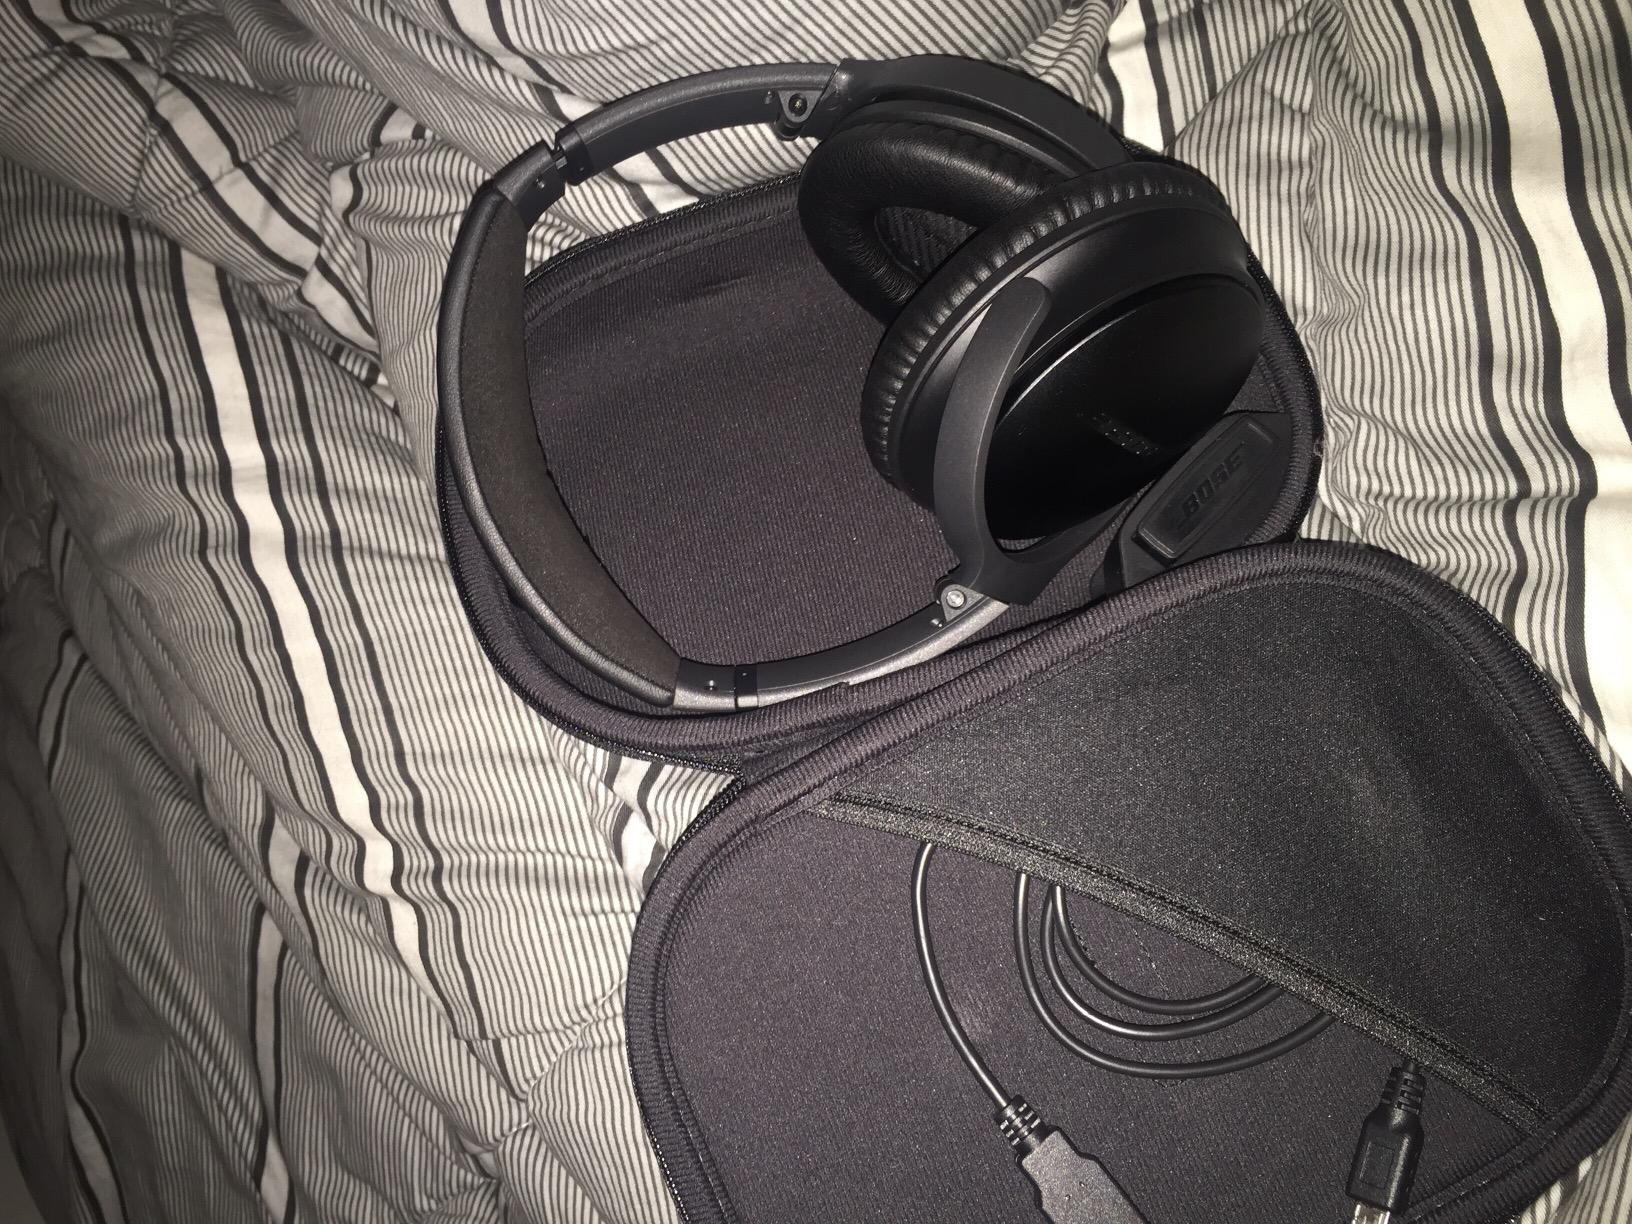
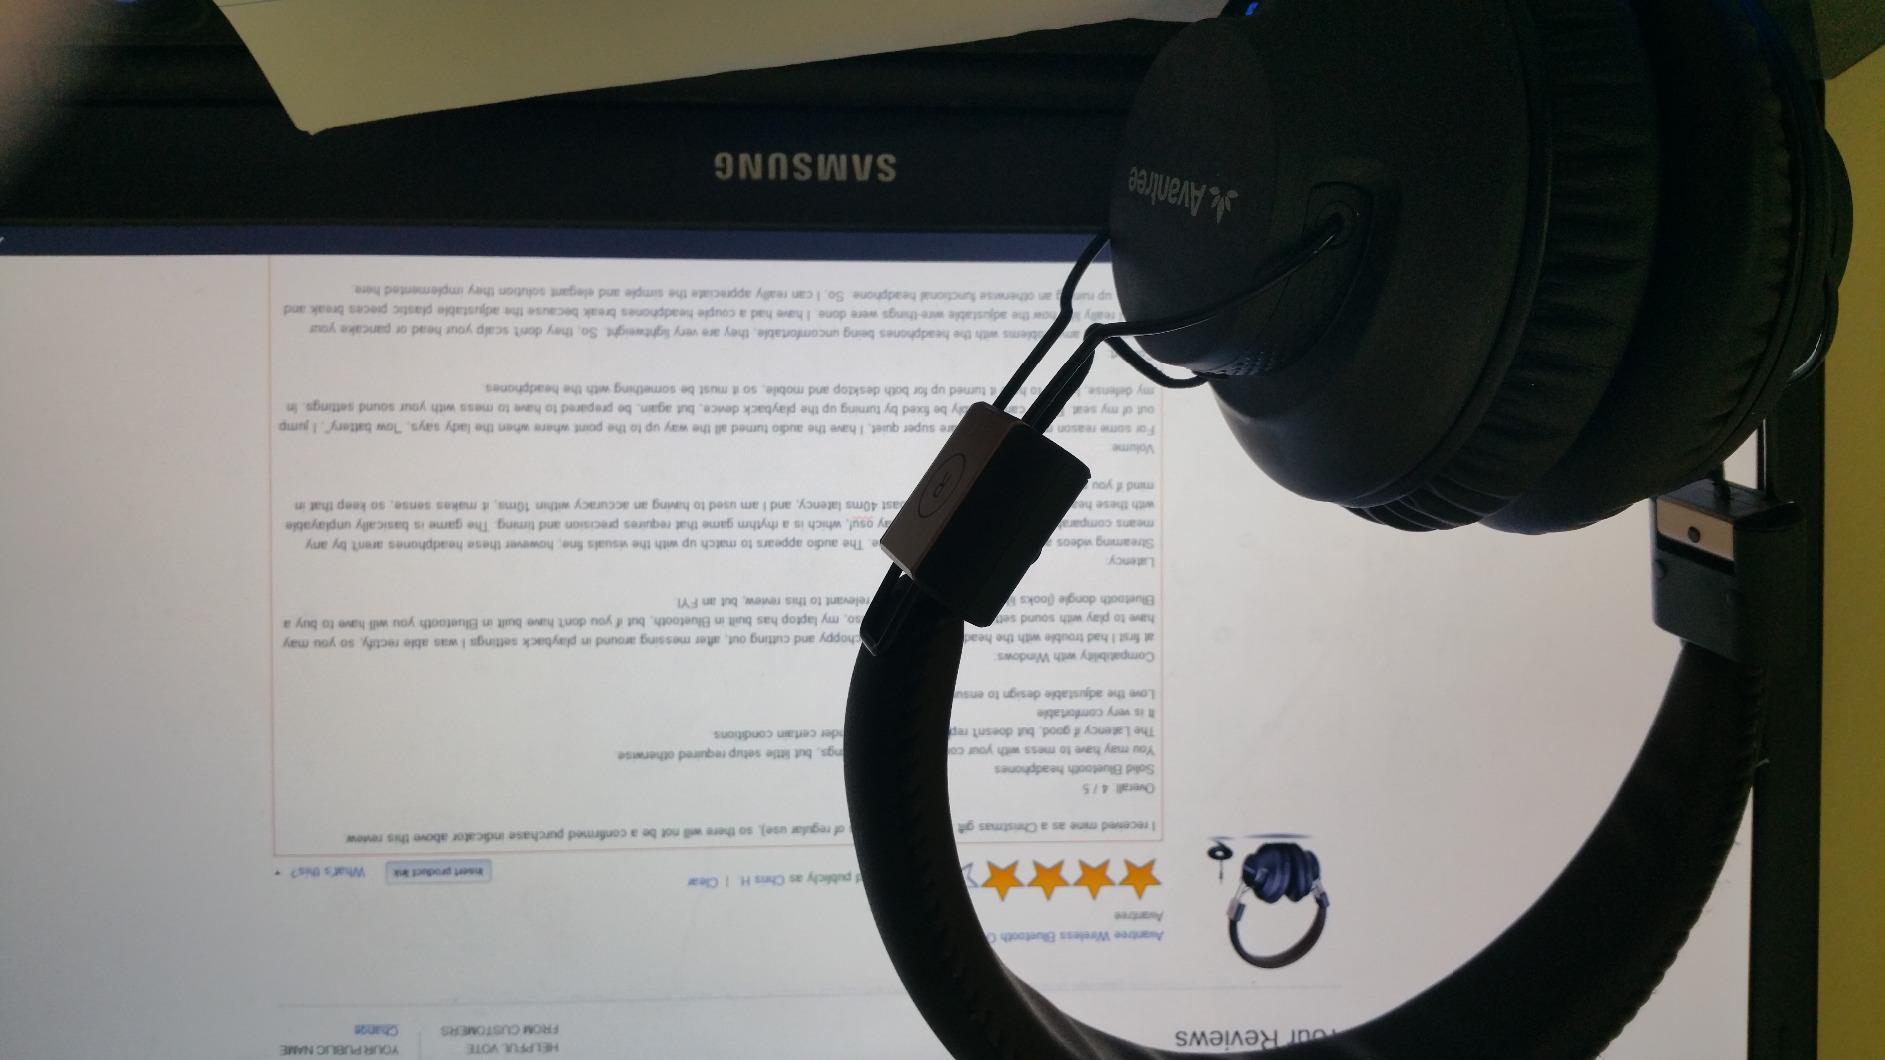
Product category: headphones
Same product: no